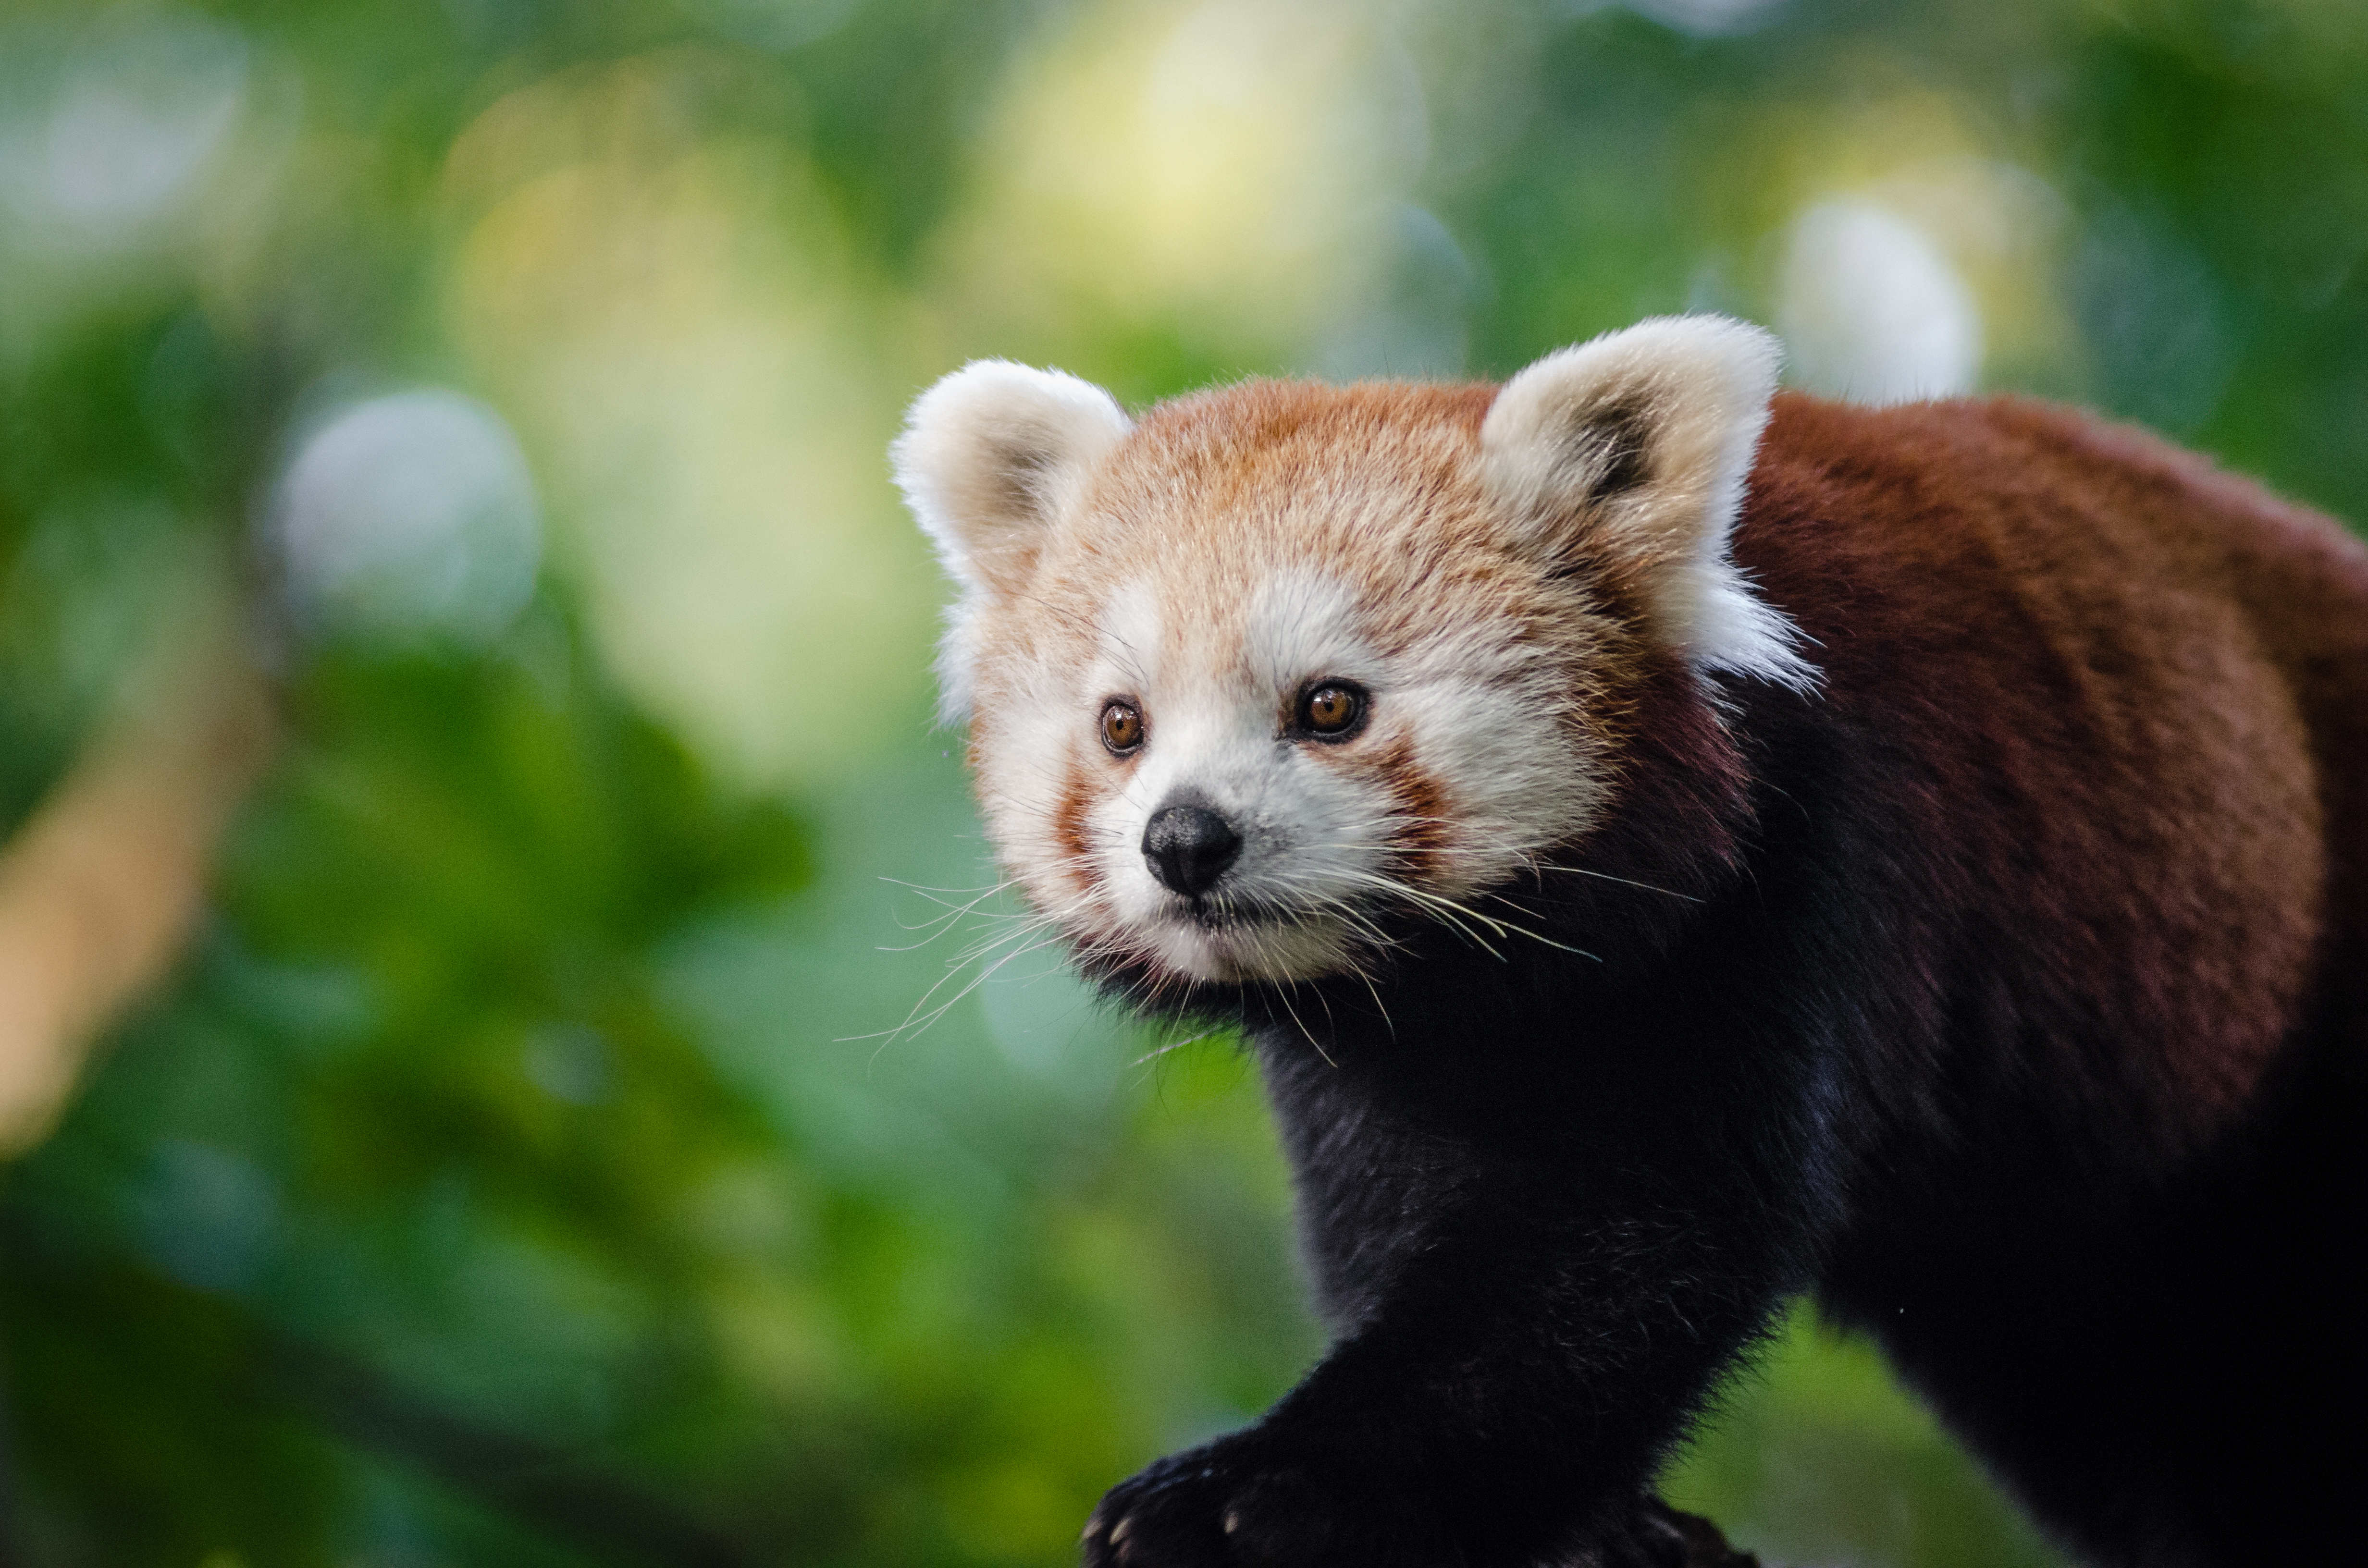
tree, nature, bokeh, vintage, sweet, rain, feet, wet, animal, cute, female, wildlife, zoo, fur, orange, young, green, high, red, foot, mammal, nikon, fauna, red panda, panda, 2015, face, nose, whiskers, paw, tail, animals, ears, endangered, vertebrate, germany, deutschland, natur, paws, tier, iso, ss, fell, regen, grn, gesicht, baum, adorable, bamboo, d7000, roter, kleiner, niedlich, sues, suess, species, bedrohte, tierart, tierpark, weiblich, jungtier, jung, ohren, schwanz, nase, bedroht, ailurus, fulgens, mozilla, firefox, moist, feucht, carnivoran